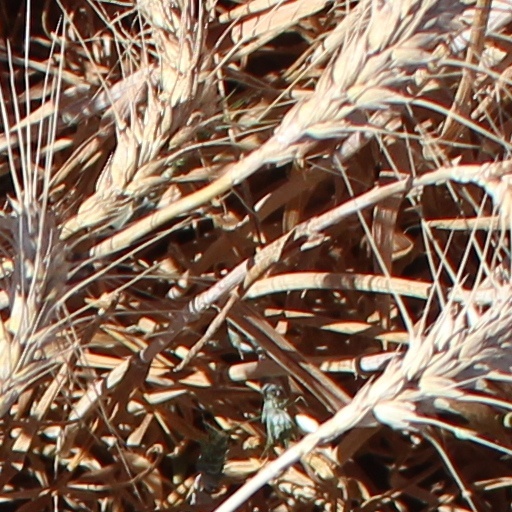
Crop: wheat